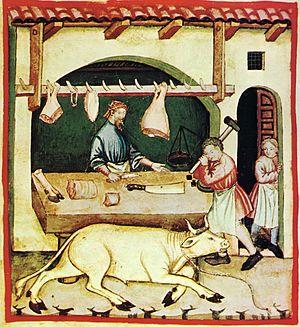
Les métiers du Moyen Âge nous sont connus par quelques textes, dont le Livre des métiers d'Étienne Boileau, et des ordonnances royales.
La rue de Braque est une rue de Paris située en plein cœur du quartier du Marais dans le 3ᵉ arrondissement.
Le boucher est une personne dont l'activité est l'abattage du bétail et la transformation des carcasses animales en viande détaillée. Dans certaines parties du monde, le boucher s'est affranchi de cette opération de sacrifice et ce service est sous-traité par un abattoir industriel.
La conservation de la viande, sur le plan alimentaire, comprend un ensemble de procédés de traitement destinés à conserver les propriétés nutritives, le goût, la texture et la couleur de l'aliment cru, mi-cuit ou cuit, en veillant à le garder comestible, préservé de tout élément qui pourrait provoquer une intoxication alimentaire.